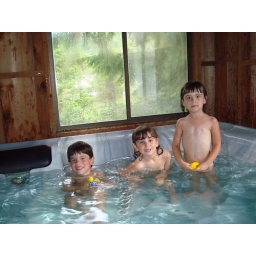
Aggie Sam &amp;amp; Abby in the jacuzzi and the beach house